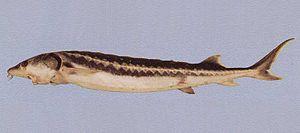
Le genre Acipenser regroupe une vingtaine d'espèces de poissons dulçaquicoles originaires d'Europe, d'Asie ou d'Amérique du Nord appelés esturgeons.
Acipenser persicus est une espèce de poisson en danger critique d'extinction.